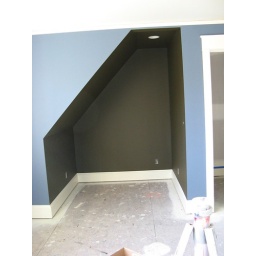
josie desk spot in char brown